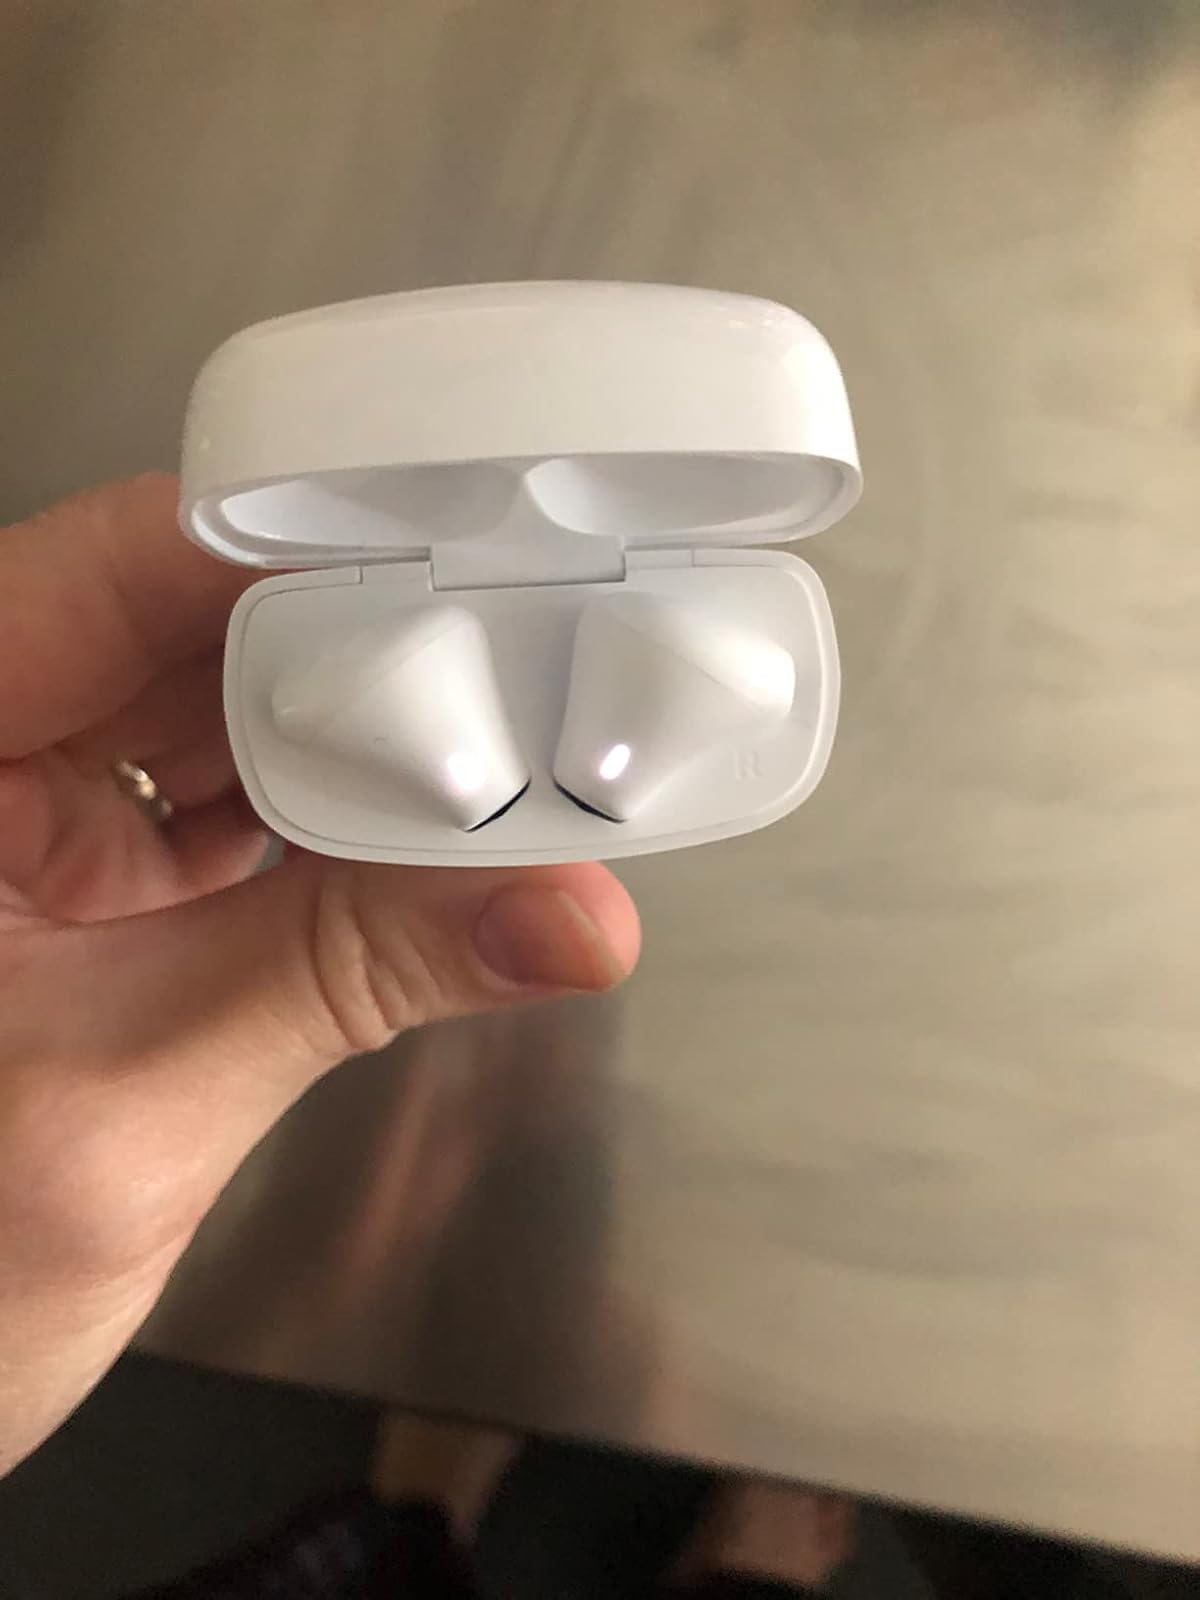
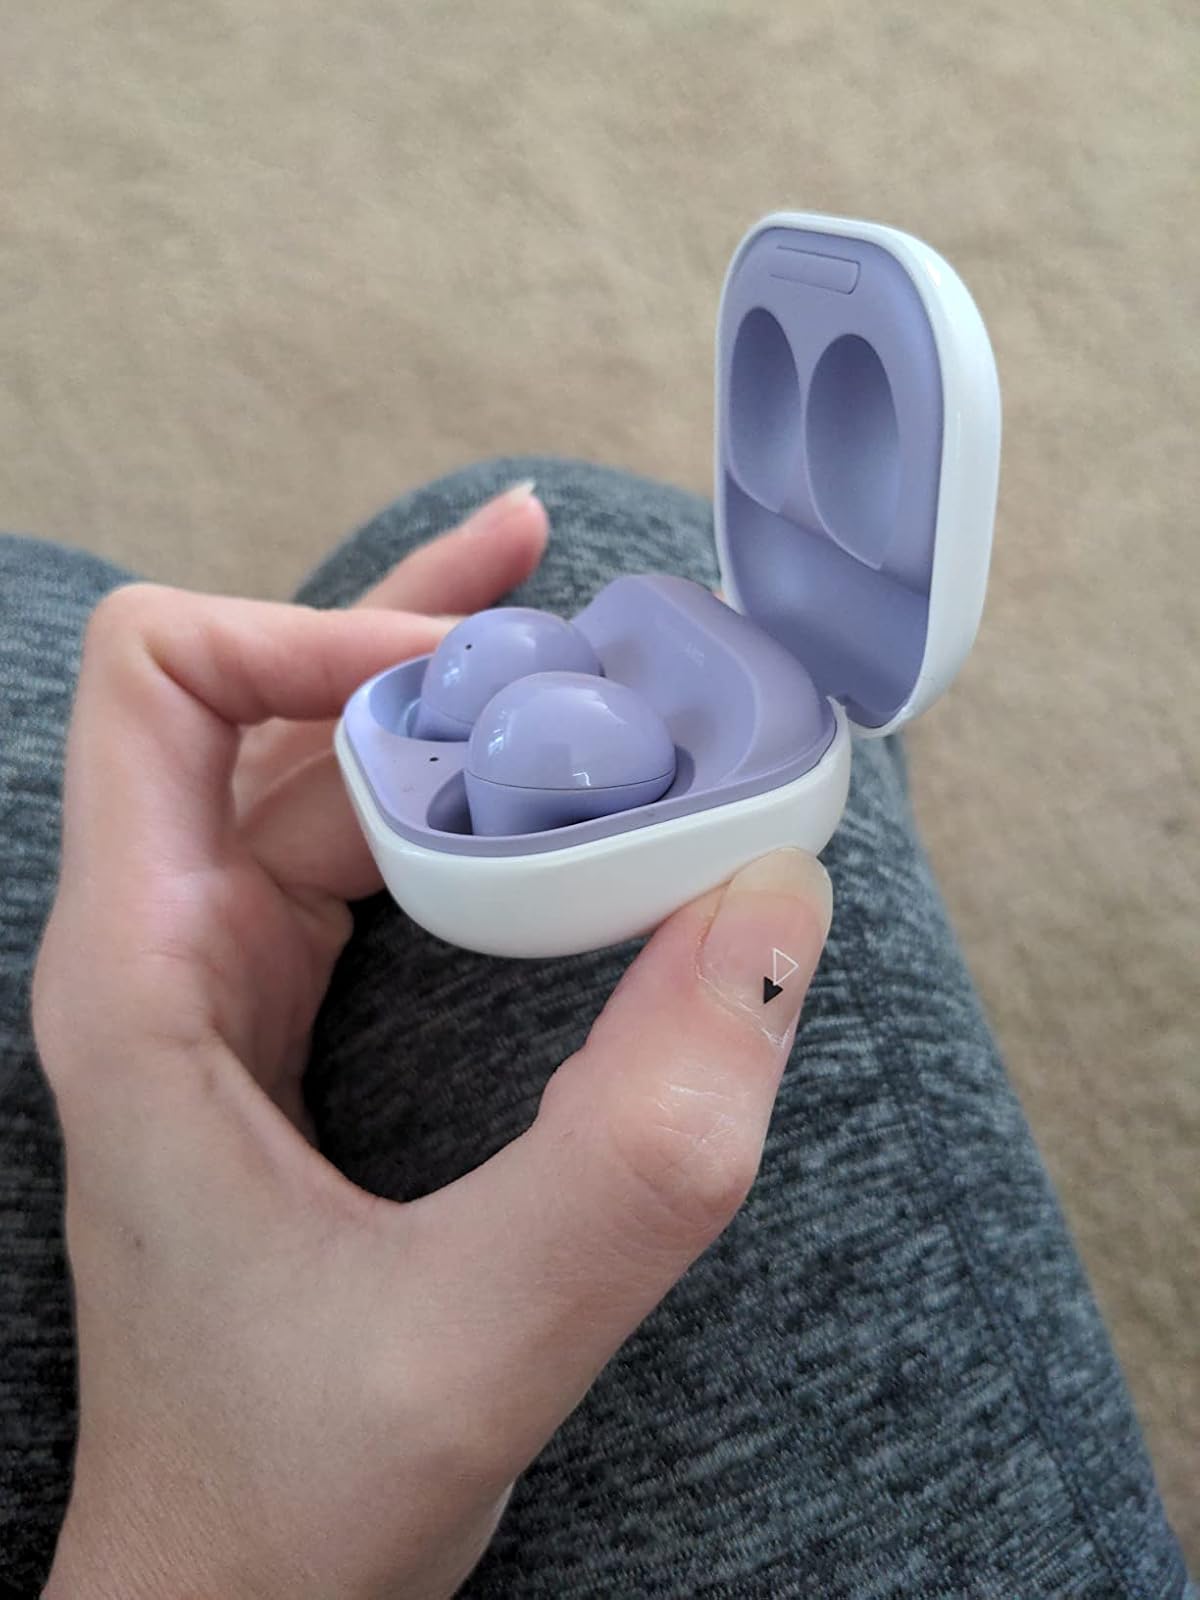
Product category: earbuds
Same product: no